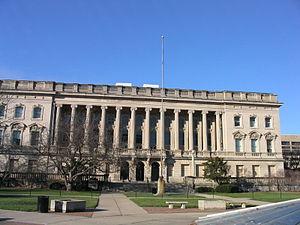
L'université du Wisconsin à Madison appelée également UW-Madison, Madison, Wisconsin, University of Wisconsin, ou UW est une université publique américaine, dont le campus occupe une partie de la ville de Madison, dans l'État du Wisconsin.